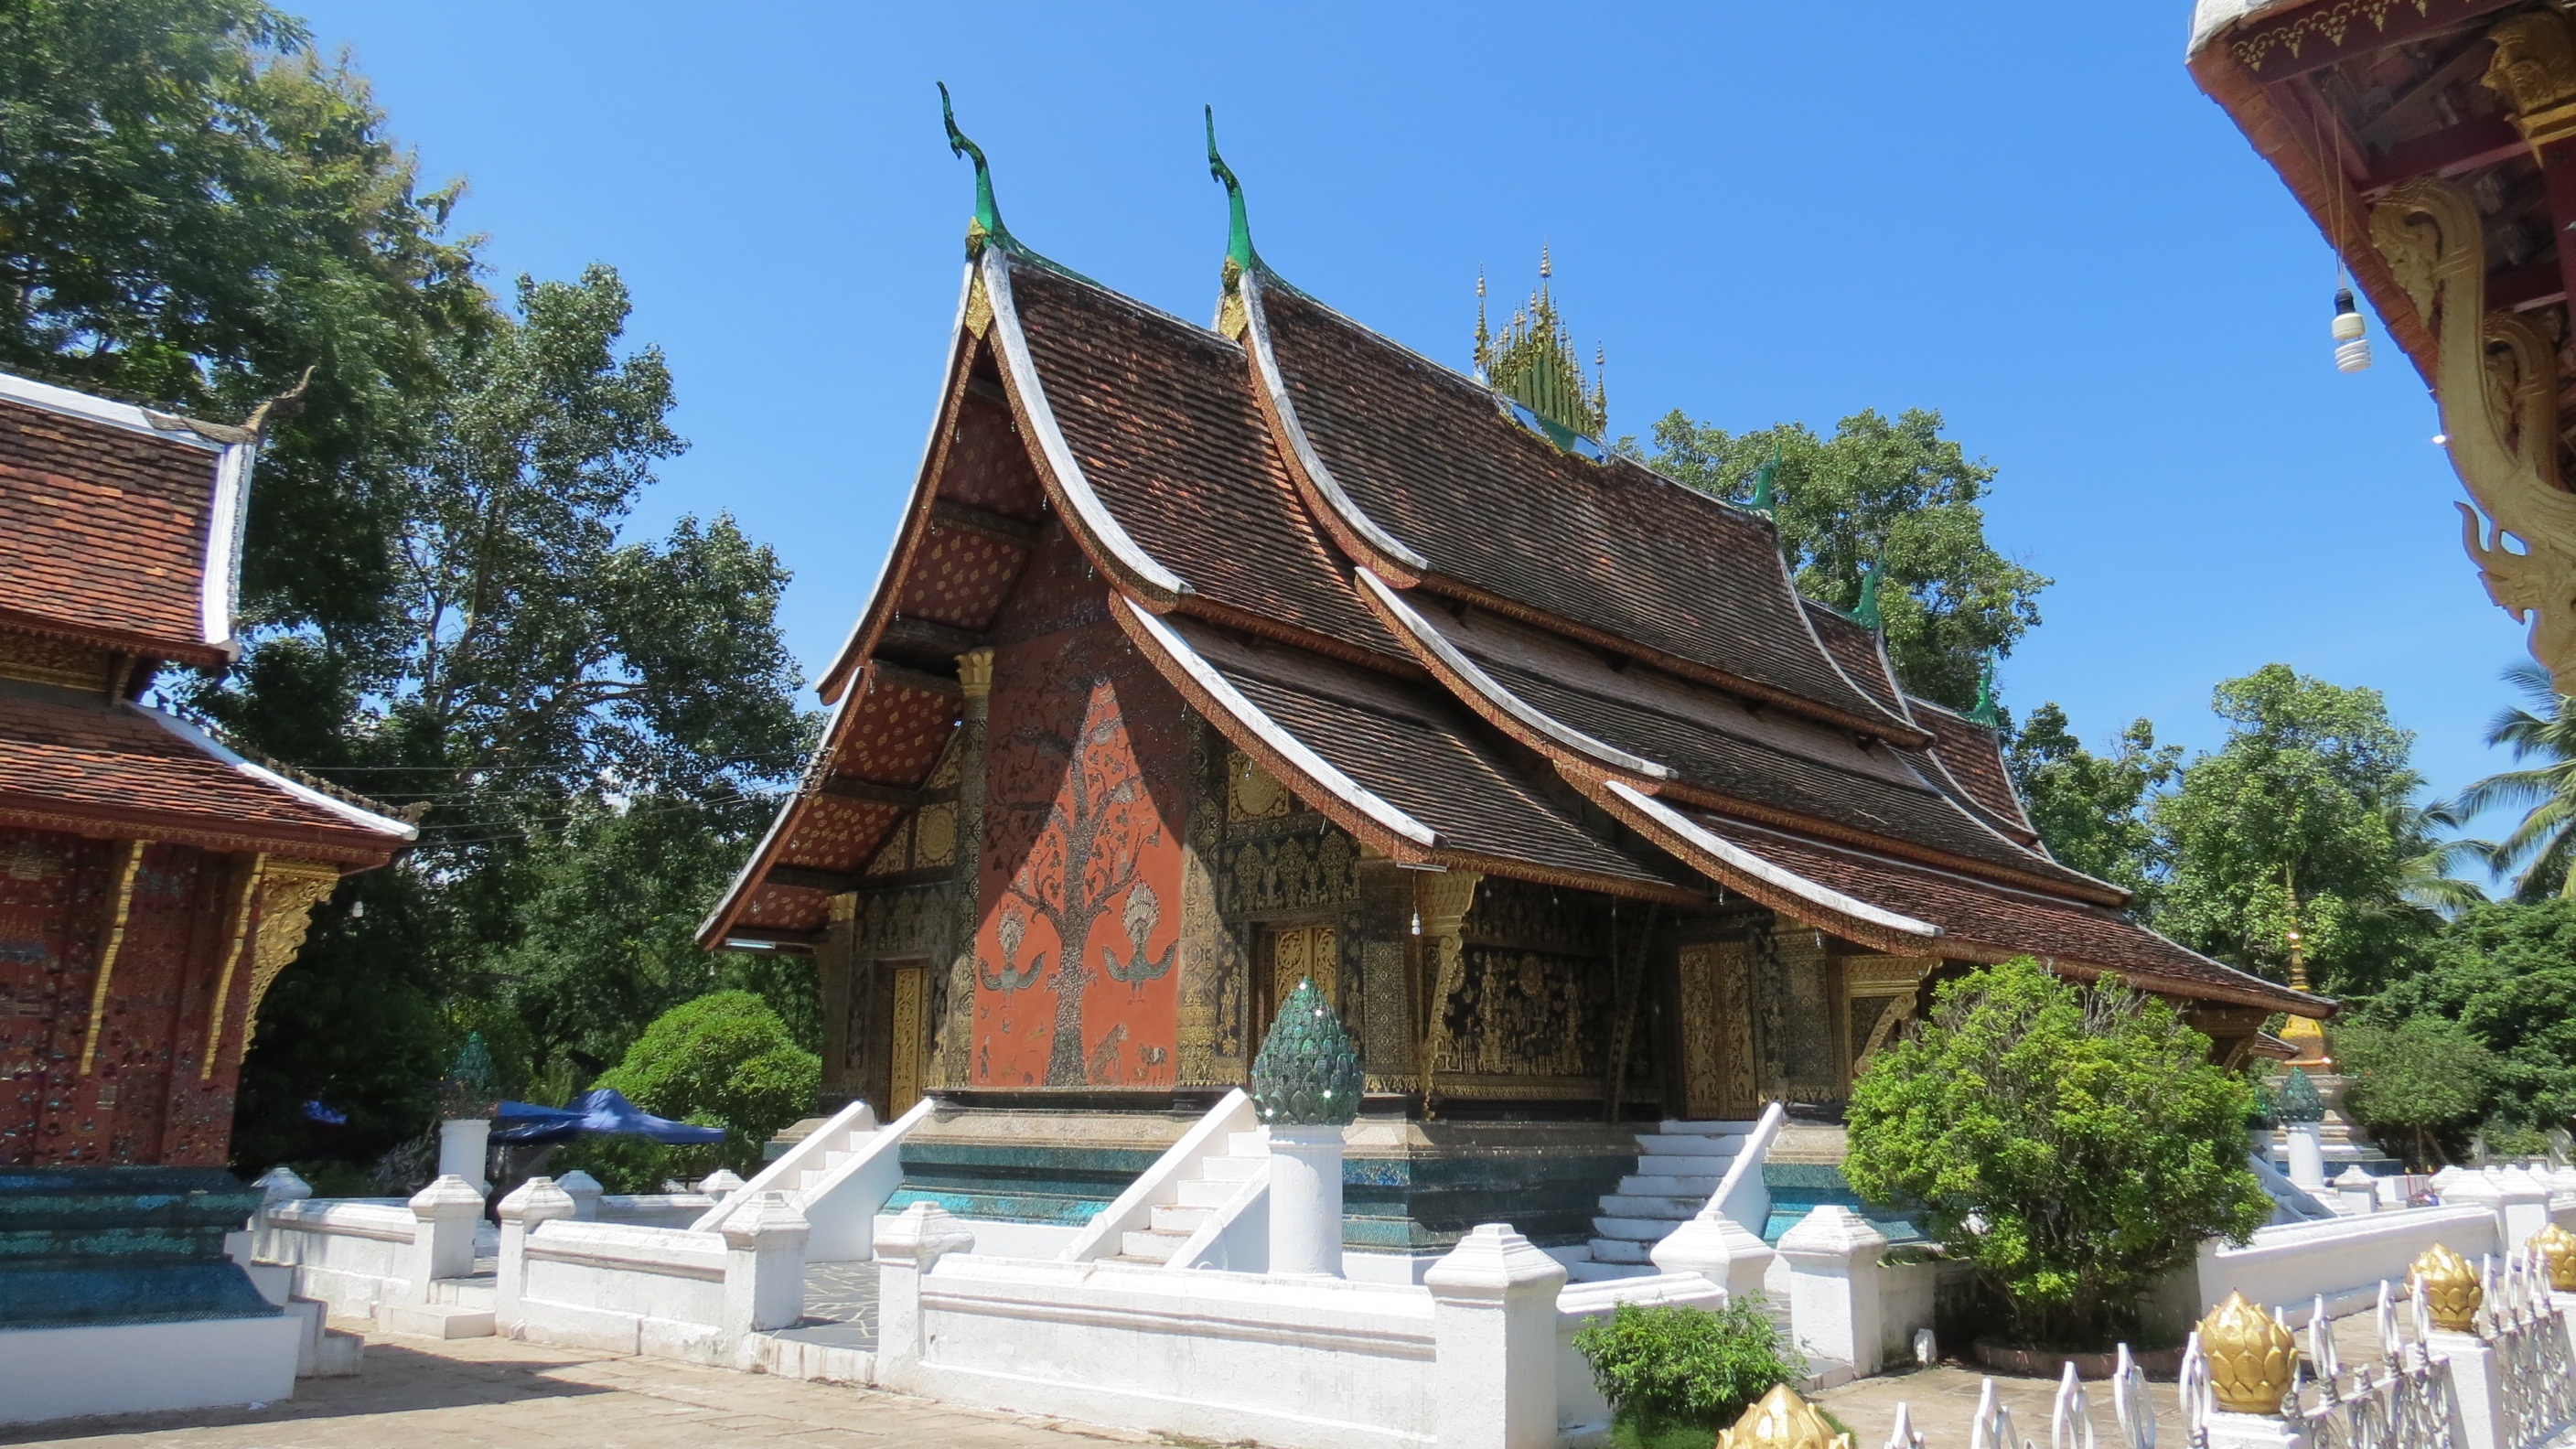
building, buddhism, asia, place of worship, temple, shrine, laos, wat, historic site, luangprabang